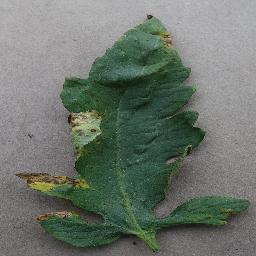
Label: Tomato___Bacterial_spot